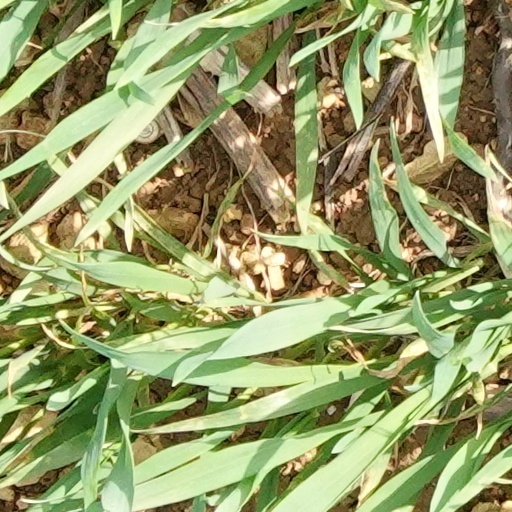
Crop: wheat